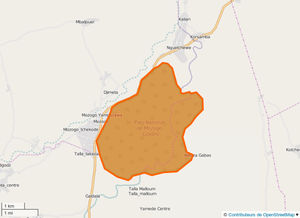
Limites du Parc National de Mozogo Gokoro, Cameroun (OSM).
Le parc national de Mozogo-Gokoro est l'un des parcs nationaux du Cameroun. Situé dans est localisée dans la région administrative camerounaise de l’Extrême-Nord, département du Mayo-Tsanaga, arrondissement de Mayo-Moskota, il couvre une superficie de 1400 ha. C'est une réserve de biosphère, riche d'une faune naturelle, et traversée par une rivière.